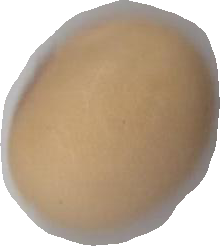
Variety: Anjasmoro